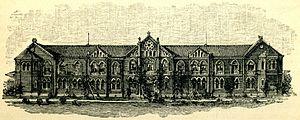
L'université de Tokyo, couramment abrégé en Tōdai, est une université nationale japonaise, située à Tokyo. Elle a été fondée en 1877, comme l'une des universités impériales du Japon, et appartient depuis 2004 à l'association des universités nationales du Japon.